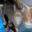
Label: cat